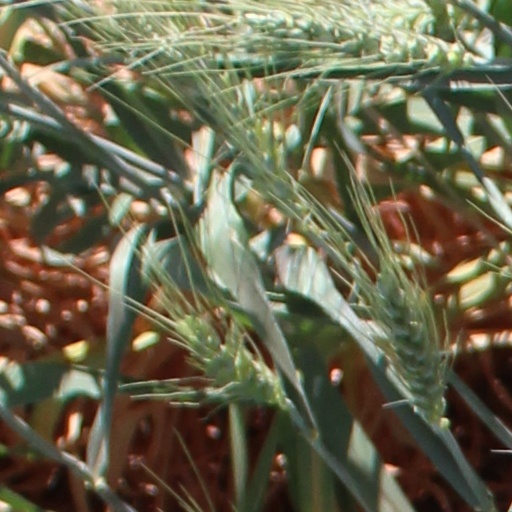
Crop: wheat